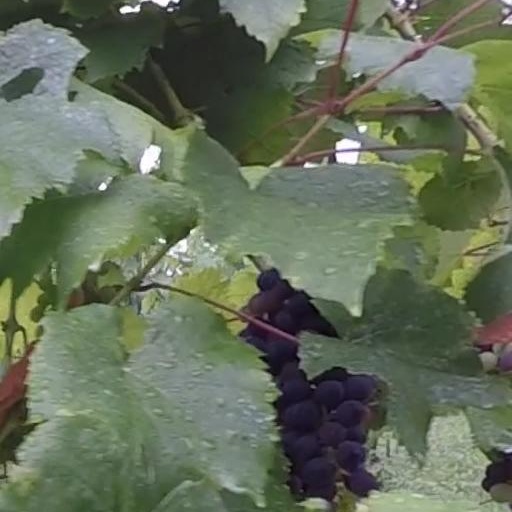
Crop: grape